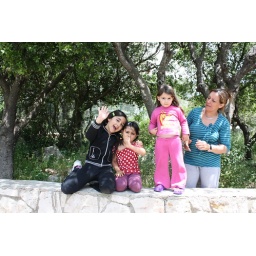
The woman decided she wanted me to take a picture of her little girl in pink too.